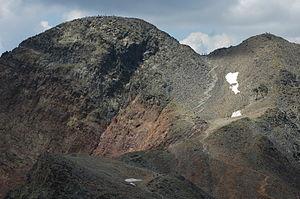
Vue du sommet de la Pique d'Estats
La Pique d'Estats est un sommet des Pyrénées situé sur la frontière franco-espagnole, dans le département de l'Ariège côté français et la comarque catalane de Pallars Sobirà côté espagnol.